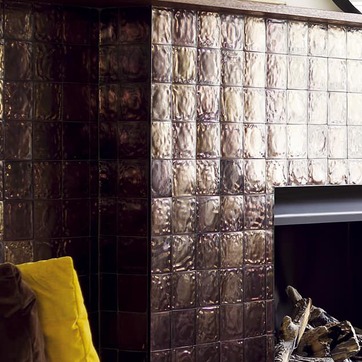
Material: tile